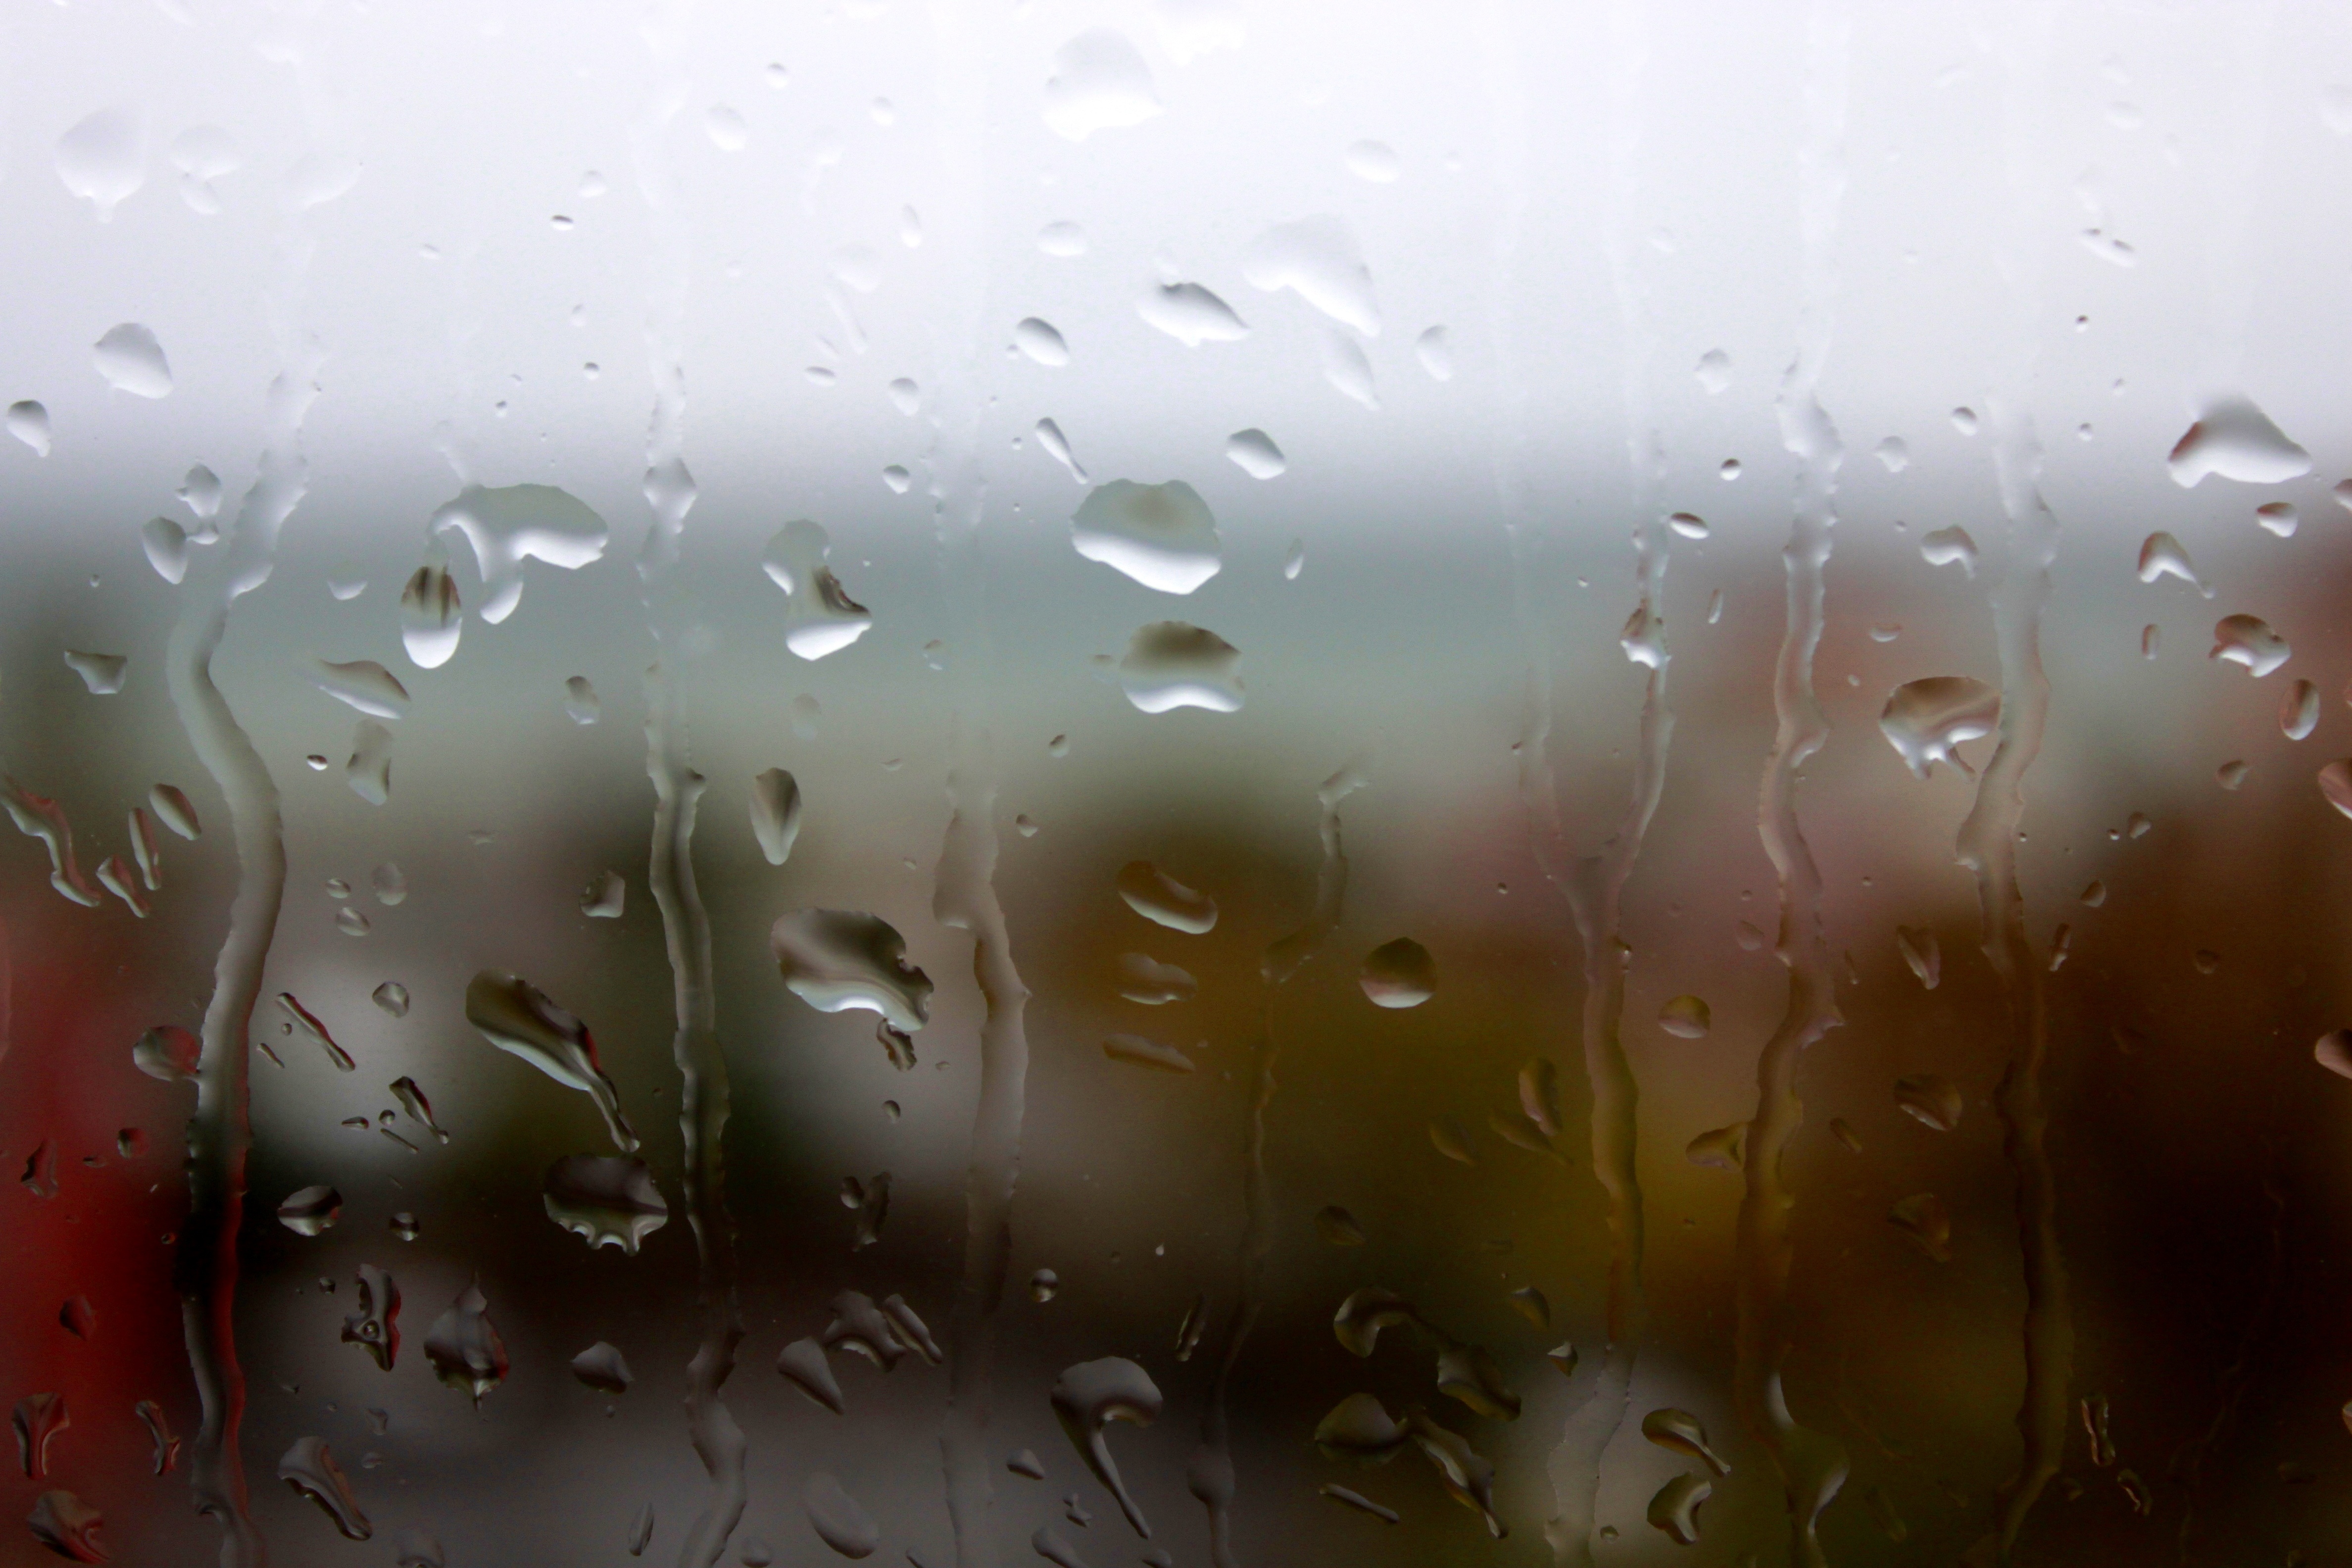
water, drop, rain, leaf, window, glass, reflection, weather, close up, freezing, macro photography